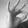
ASL letter: F